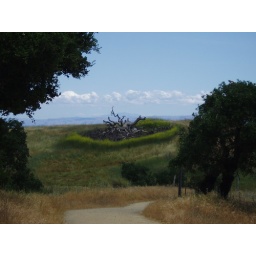
eerie green grass grown mysteriously around the carcass of a fallen tree.